USS Stormes

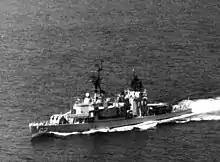
"Palang" (D 62) underway in 1987

Stormes was removed from active status and placed on the reserve list on 5 December 1970. She was struck from the Navy list on 16 February 1972. "Stormes" was sold to Iran on 16 February 1972 and served as "Palang" (Leopard) (DDG-9/62) until 1994.